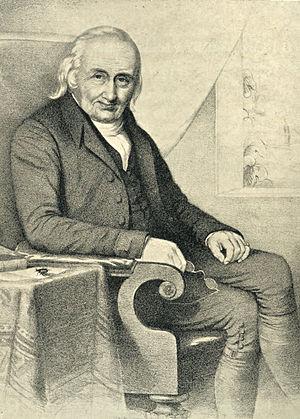
William Kirby, né le 19 septembre 1759 à Witnesham dans le Suffolk et mort le 4 juillet 1850 à Barham également dans le Suffolk, est un entomologiste anglais. Il est le fils du peintre paysagiste, graveur et écrivain John Joshua Kirby, et le frère de l'écrivain Sarah Trimmer.